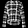
Label: Shirt